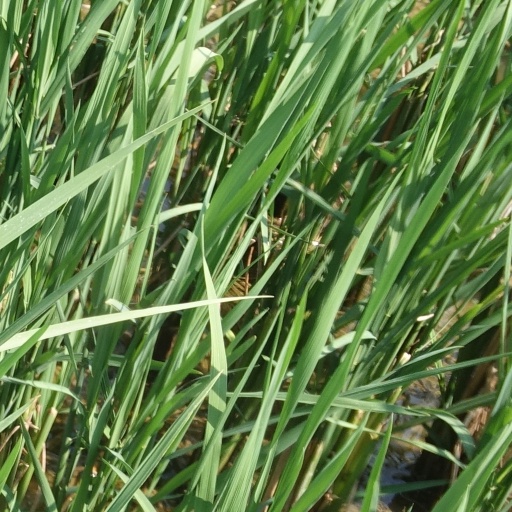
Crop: rice